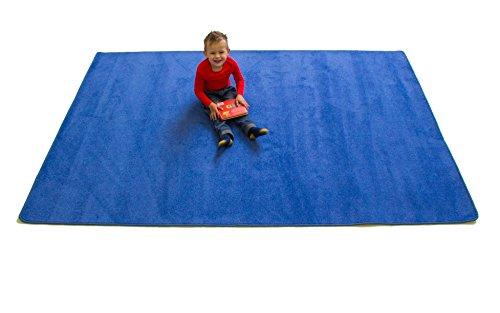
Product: Learning Carpets CPR553R - Solid Lake (Rectangular)
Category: Home & Kitchen | Home Décor | Kids' Room Décor | Rugs
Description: Soil and stain resistant Washable carpet.
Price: $124.65
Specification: Product Dimensions:         101 x 70 x 0.2 inches    |Shipping Weight: 12.3 pounds (View shipping rates and policies)|ASIN: B009IK74PC|Item model number: CPR 553|    #414    in Kids' Rugs